Oleg Nikolaenko

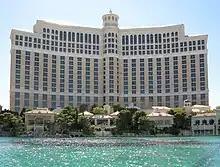
The Bellagio Hotel in Las Vegas, where Nikolaenko was arrested in 2010

Nikolaenko returned to Las Vegas to attend the 2010 SEMA Show and was apprehended by federal agents at the Bellagio Hotel on November 4. He was found with two passports and $4,000 cash. Nikolaenko was transported to face charges in Milwaukee, Wisconsin, where an undercover agent ordered Viagra from an alleged e-mail spam and instead received herbal pills.